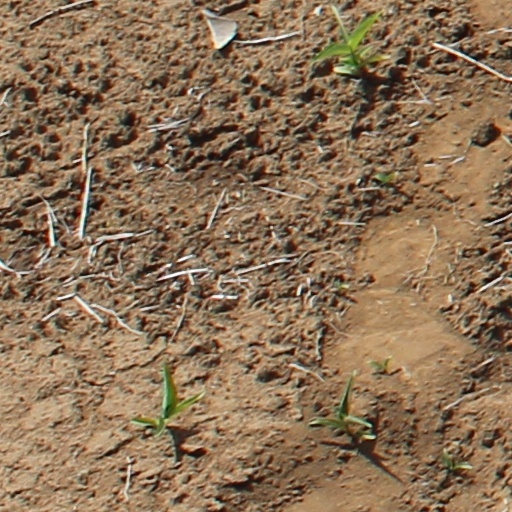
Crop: wheat